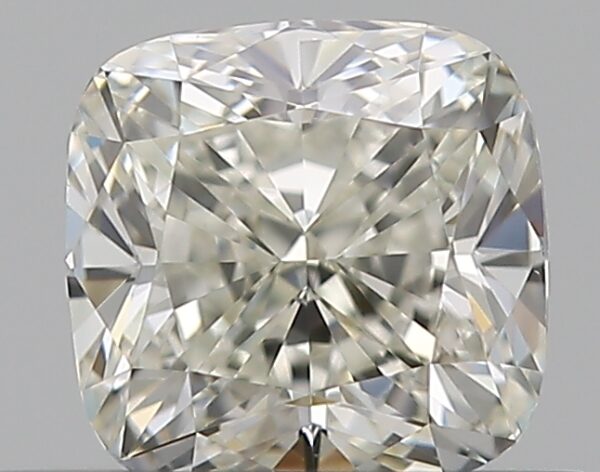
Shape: cushion
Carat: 0.59
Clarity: VS1
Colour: K
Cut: VG
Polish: EX
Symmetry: VG
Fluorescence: F
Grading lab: GIA
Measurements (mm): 4.65 x 4.55 x 3.24